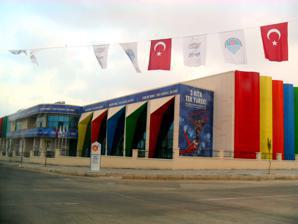
Building: Mersin Gymnastics Hall
Country: Turkey
Year built: 2013
Mersin Gymnastics Hall Mersin Cimnastik Salonu Mersin Gymnastics Hall Location 32nd St., Yenişehir , Mersin , Turkey Coordinates 36°47′03″N 34°33′03″E / 36.78417°N 34.55083°E / 36.78417; 34.55083 Owner Ministry of Youth and Sports Capacity 1,288 Opened 2013 ; 12 years ago ( 2013 ) Mersin Gymnstics Hall ( Turkish : Mersin Cimnastik Salonu ) is an indoor sports hall for gymnastics events located at Yenişehir in Mersin , Turkey The sports venue is located at Akkent neighborhood, 32nd St. 63 in Yenişehir, Mersin , to the east of Mersin University campus and to the south of Servet Tazegül Arena and Mersin Tennis Complex . It was built on a 13,965 m 2 (150,320 sq ft) land in 2013 for the 2013 Mediterranean Games . It has a total seating capacity of 1,288. International events hosted The hall hosted 2013 Mediterranean Games' artistic gymnastics between 18 and 24 June and rhythmic gymnastics events between 29 and 30 June. The 2020 European Men's Artistic Gymnastics Championships will be held between 9 and 13 December, and the 2020 European Women's Artistic Gymnastics Championships between 17 and 20 December 2020 at the venue. References